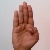
The image shows a hand gesture representing the letter 'B' in Indian Sign Language.